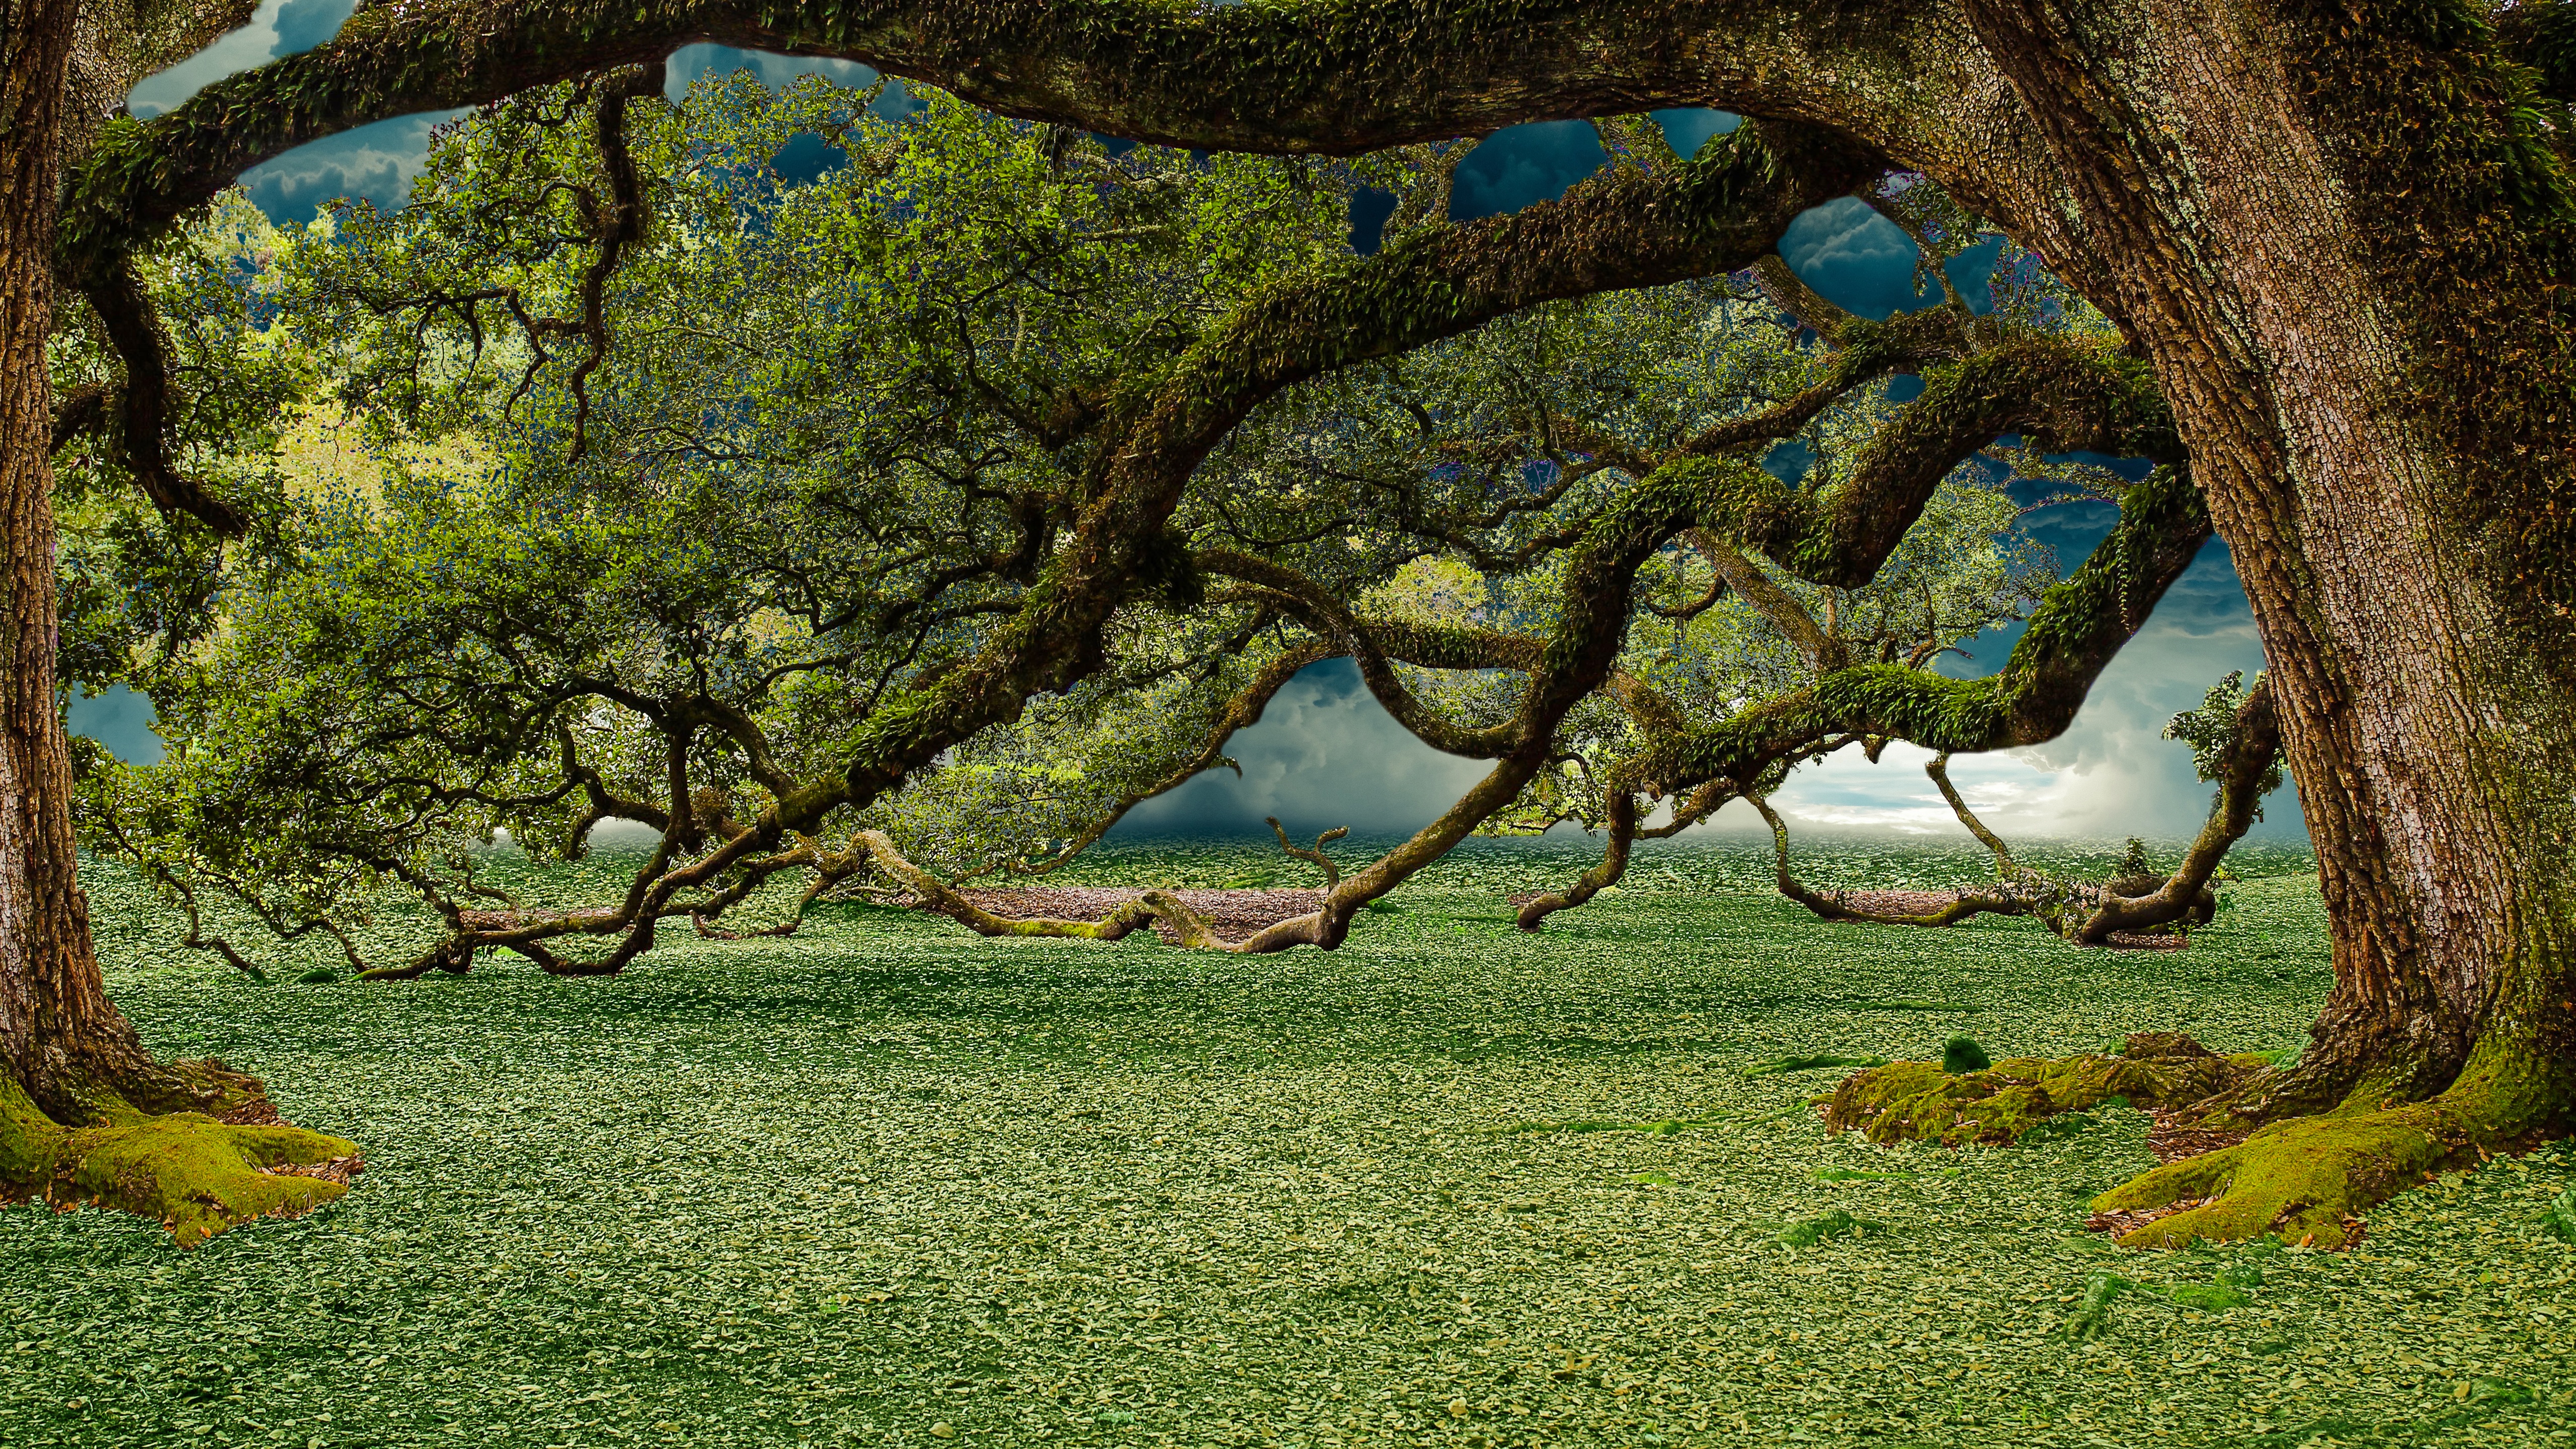
landscape, tree, nature, forest, grass, branch, light, abstract, growth, plant, wood, sun, lawn, sunlight, ray, texture, leaf, fall, flower, trunk, summer, floral, environment, foliage, decoration, pattern, spring, green, jungle, lush, color, macro, natural, autumn, botany, colorful, garden, closeup, flora, season, botanical, maple, freshness, leaves, sunny, art, background, design, bright, deciduous, wallpaper, beauty, beautiful, graphic, woodland, habitat, ecosystem, organic, woody plant